Oslo Prison

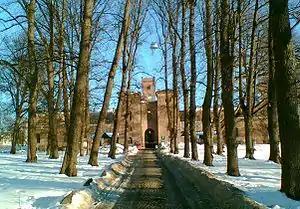
Oslo Prison, entrance department A

Oslo Prison is the district prison of Oslo, Norway. It is the largest prison in Norway, with a capacity of around 350 detainees. The prison was called "" until 2001. The prison has several departments. Department A is the former Botsfengselet, Grønlandsleiret 41, popularly called "Botsen". Department B is a former brewery located in Åkebergveien 11, popularly called "Bayer'n". Department C, called "Stifinner'n", is located in the former prison hospital at Åkebergveien, and is designated for prisoners with drug problems.